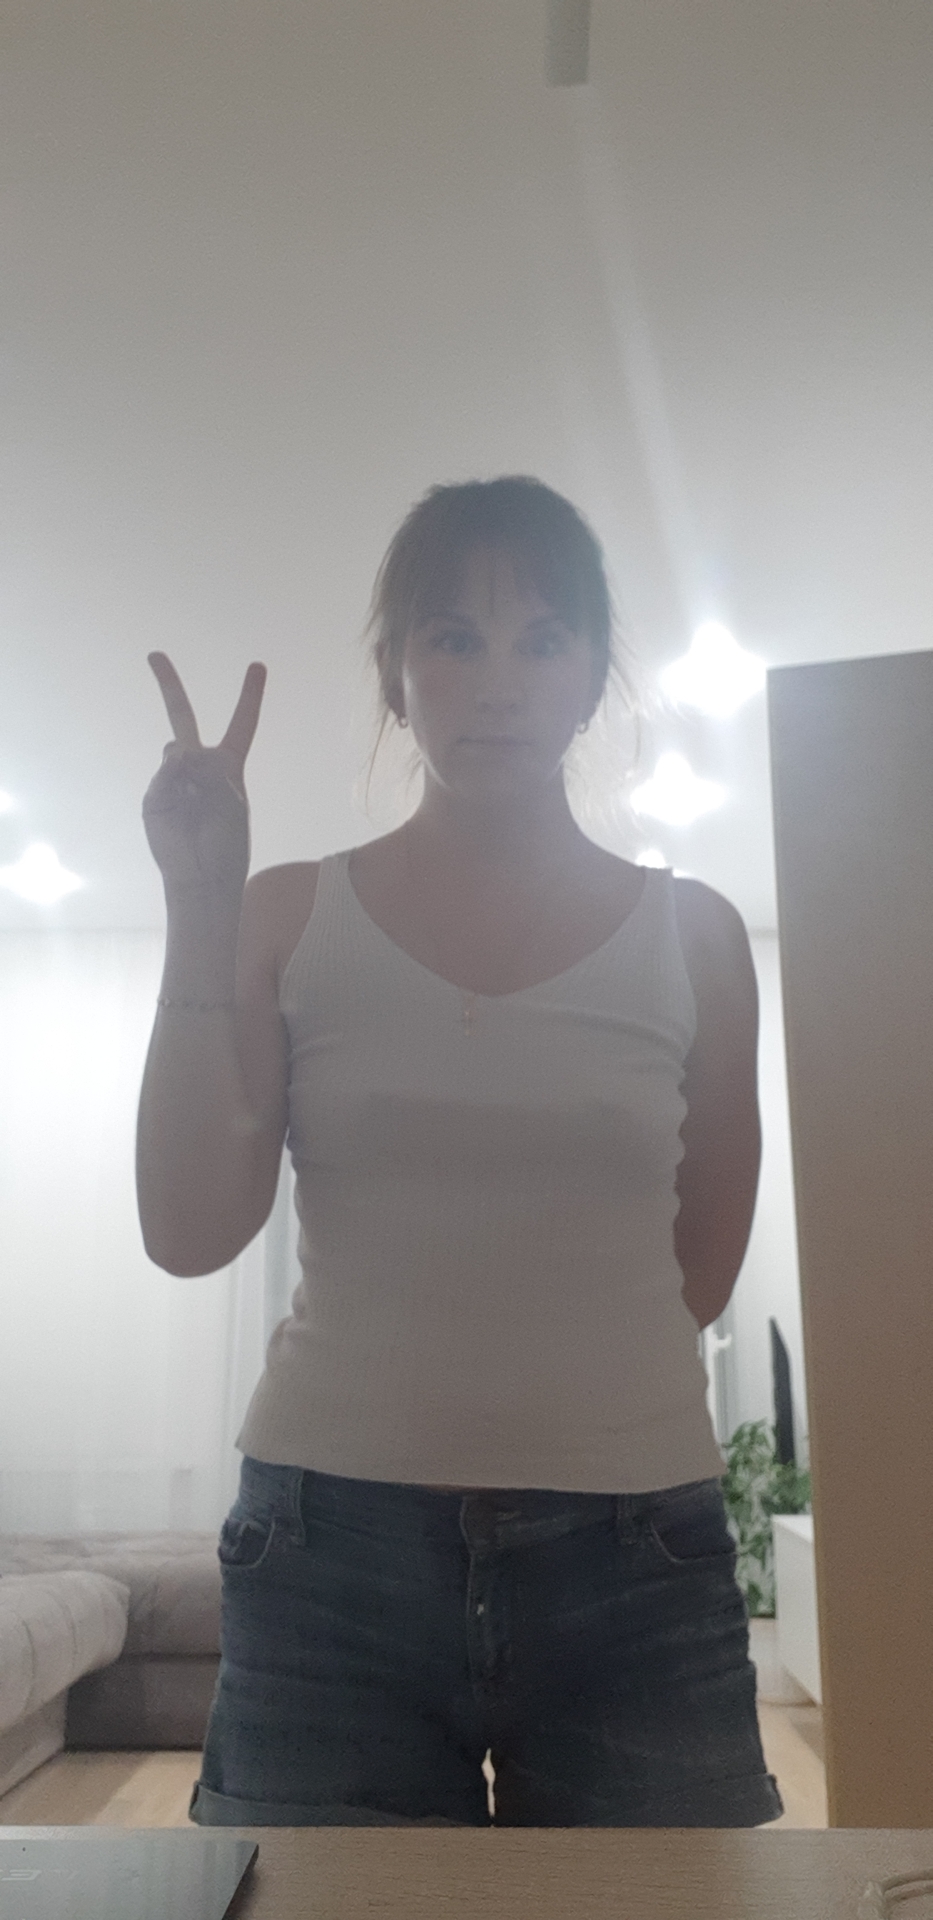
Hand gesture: peace